History of printing

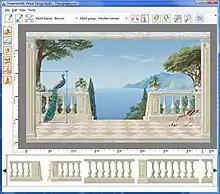
Screenshot of a CAM program for designing frescographies

Flexography (also called "surface printing"), often abbreviated to "flexo", is a method of printing most commonly used for packaging (labels, tape, bags, boxes, banners, and so on).